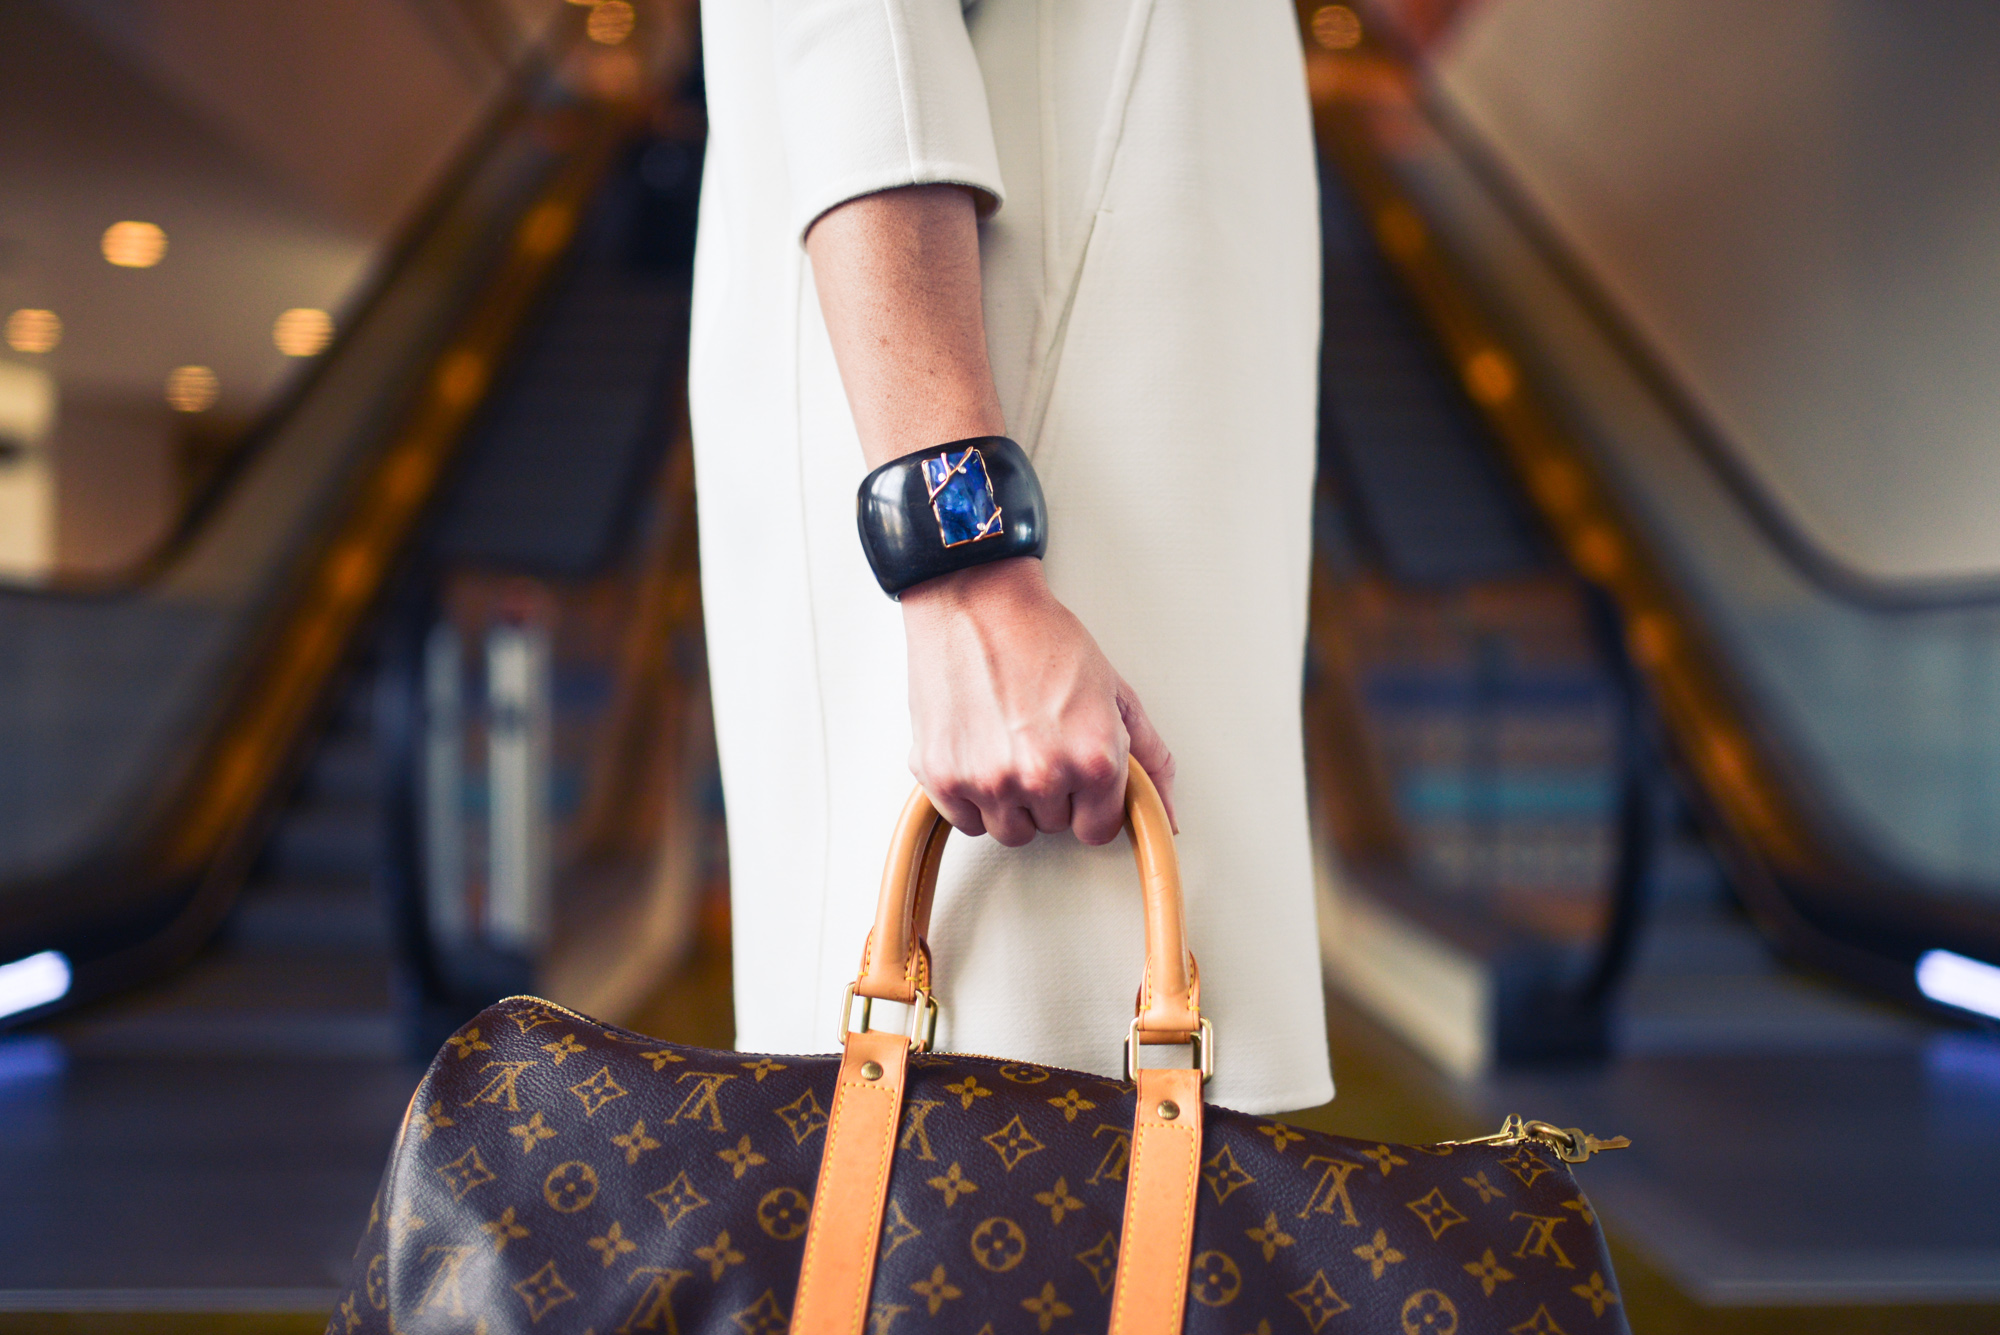
person, shoe, woman, leg, spring, bag, fashion, blue, shopping, jewelry, design, footwear, high heeled footwear, royalty free images